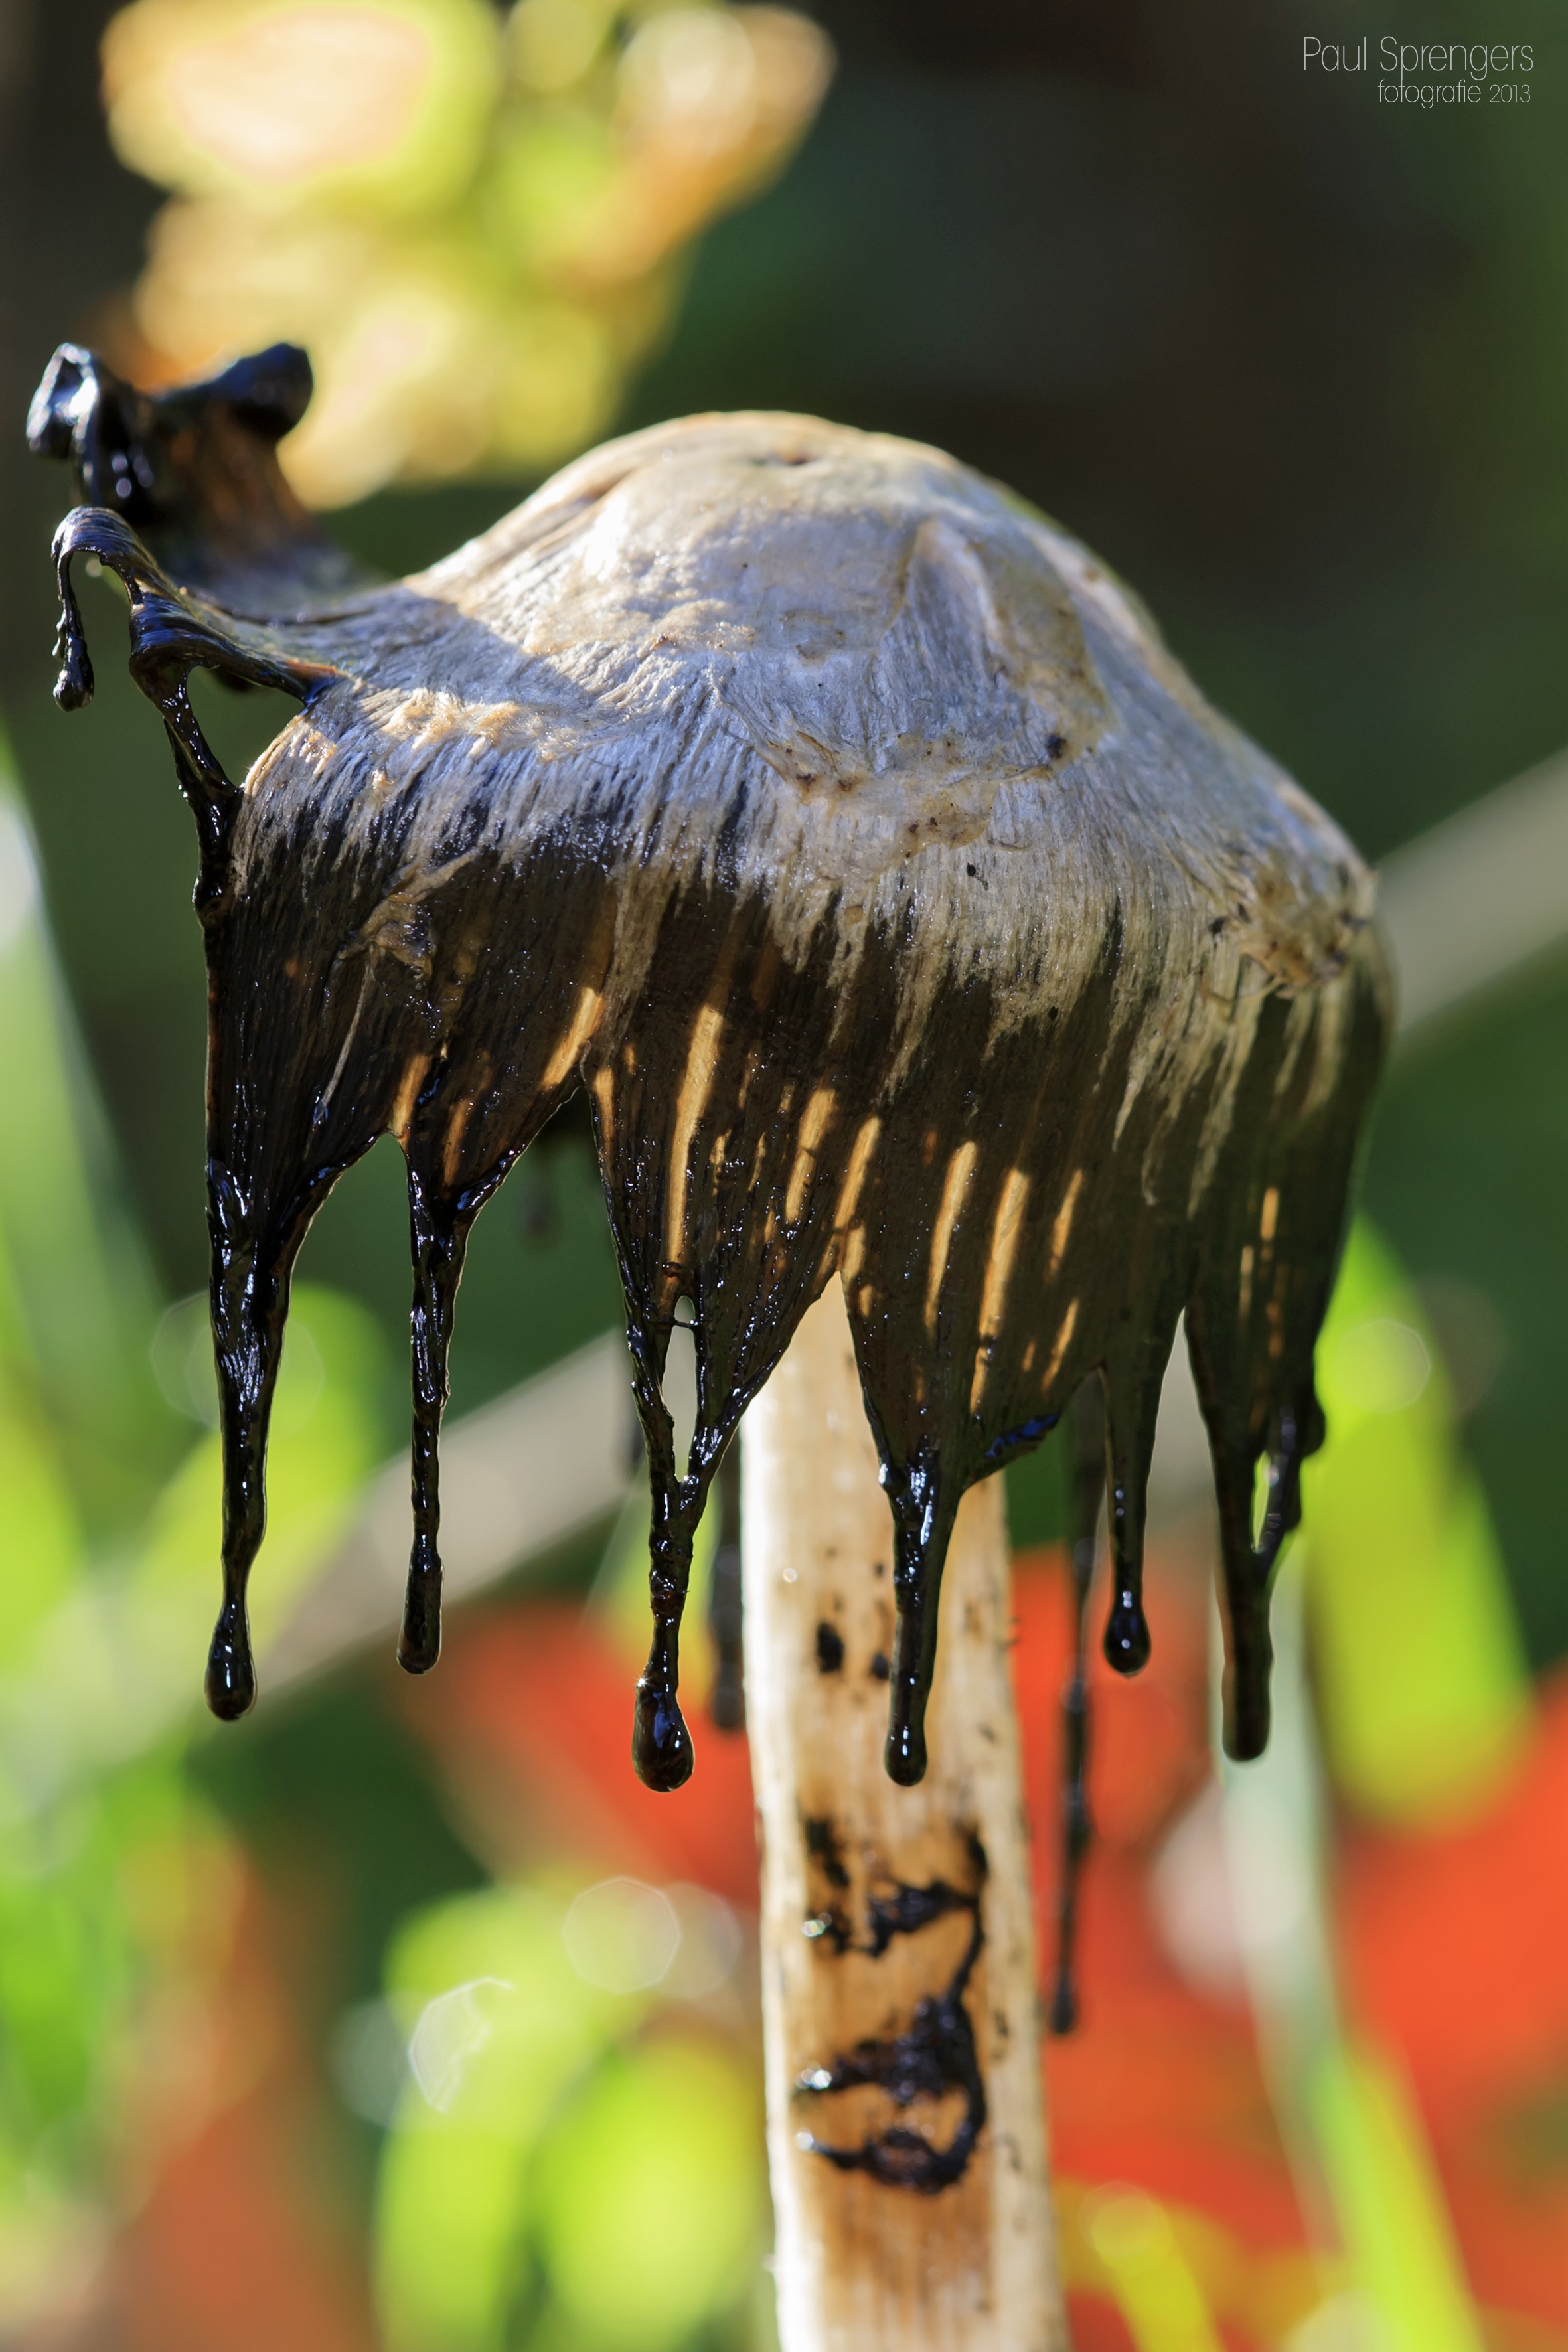
nature, forest, flower, wildlife, green, autumn, mushroom, fauna, close up, mushrooms, pilz, macro photography